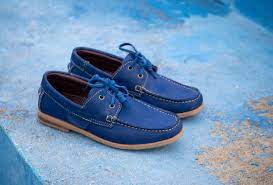
Label: Boat